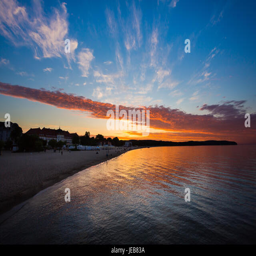
red sunset over the sea in summer